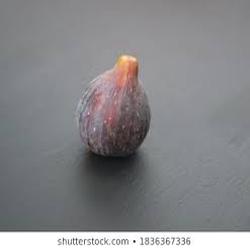
Label: Fig